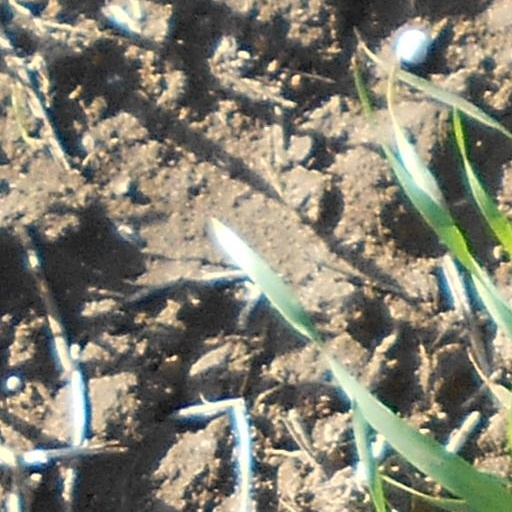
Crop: wheat